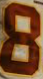
Number: 8